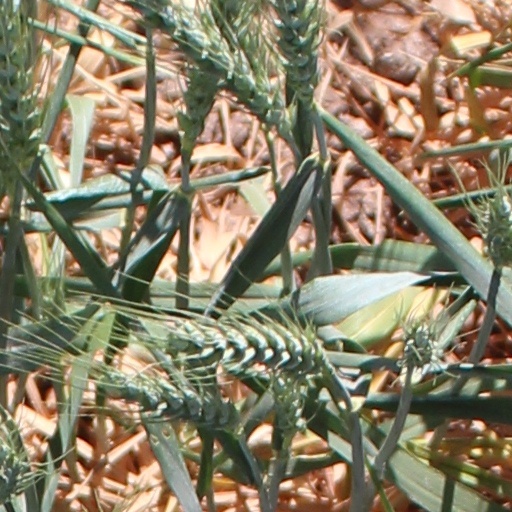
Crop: wheat